Mixed-sex education

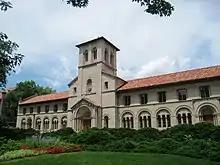
Oberlin College, the oldest extant mixed-sex institute of higher education in the United States

Mixed-sex education, also known as mixed-gender education, co-education, or coeducation (abbreviated to co-ed or coed), is a system of education where males and females are educated together. Whereas single-sex education was more common up to the 19th century, mixed-sex education has since become standard in many cultures, particularly in western countries. Single-sex education remains prevalent in many Muslim countries. The relative merits of both systems have been the subject of debate.